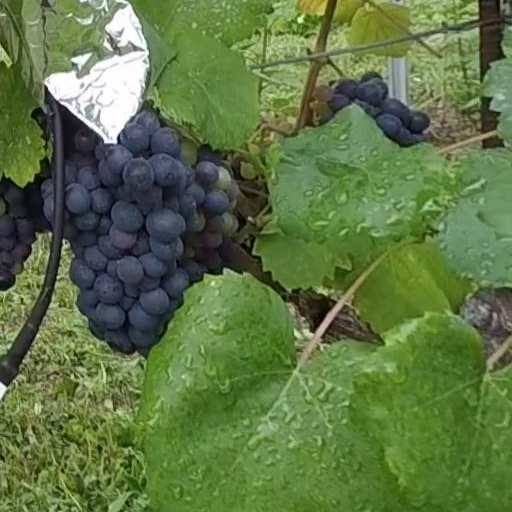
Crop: grape